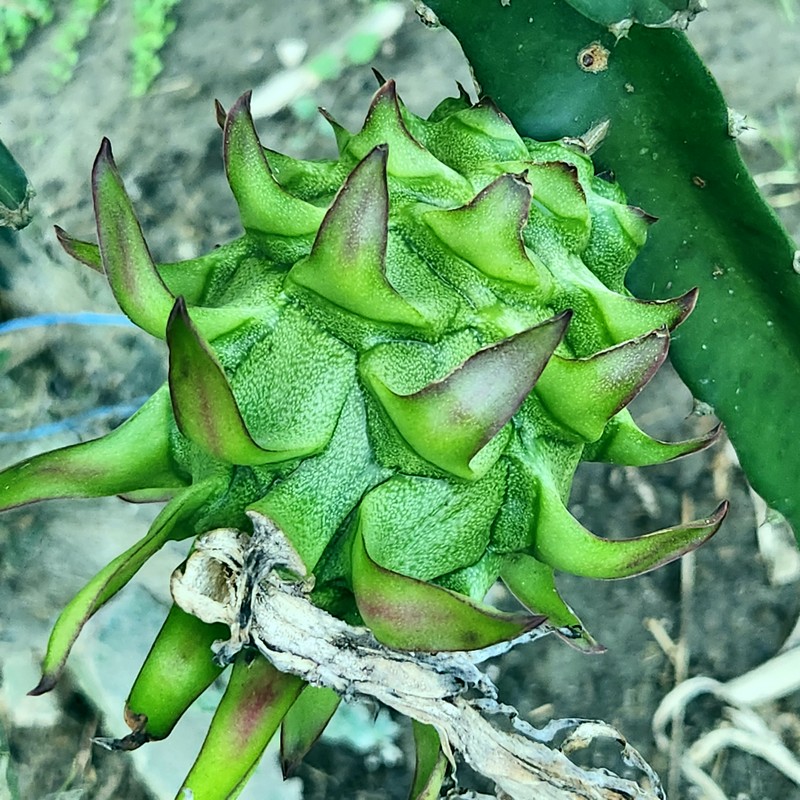
Label: Immature Dragon Fruit